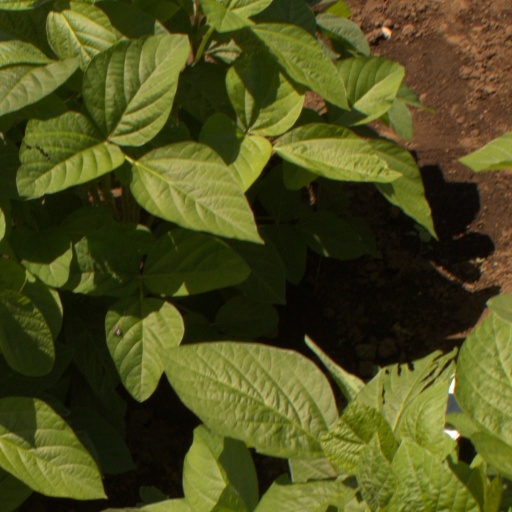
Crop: soybean